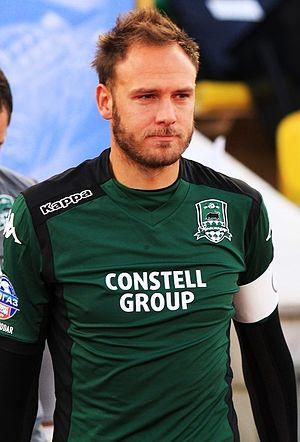
Andreas Granqvist, né le 16 avril 1985 à Helsingborg, est un footballeur international suédois évoluant actuellement au Helsingborgs IF.